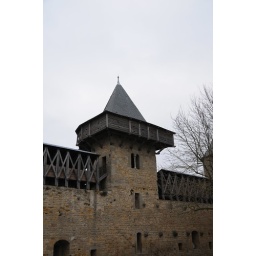
An older tower in the castle, on the front wall